Gavin Smith (racing driver)

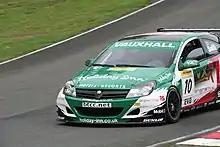
Smith driving for VX Racing at Oulton Park in the 2006 British Touring Car Championship season.

However, it has been in touring cars that Gavin has raced since 2003. He had 2 seasons in the SEAT Cupra Championship, winning 4 races and coming 5th overall in 2004. By this time he had already made his BTCC debut in a one-off at Mondello Park, and he tested a VX Racing Vauxhall Astra in early 2005. After impressing the team he earned a drive in their third car, which the team openly admitted is awarded to the best driver who can bring enough money to fund it themselves, rather than necessarily the best available driver.